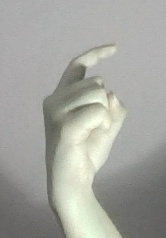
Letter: ra